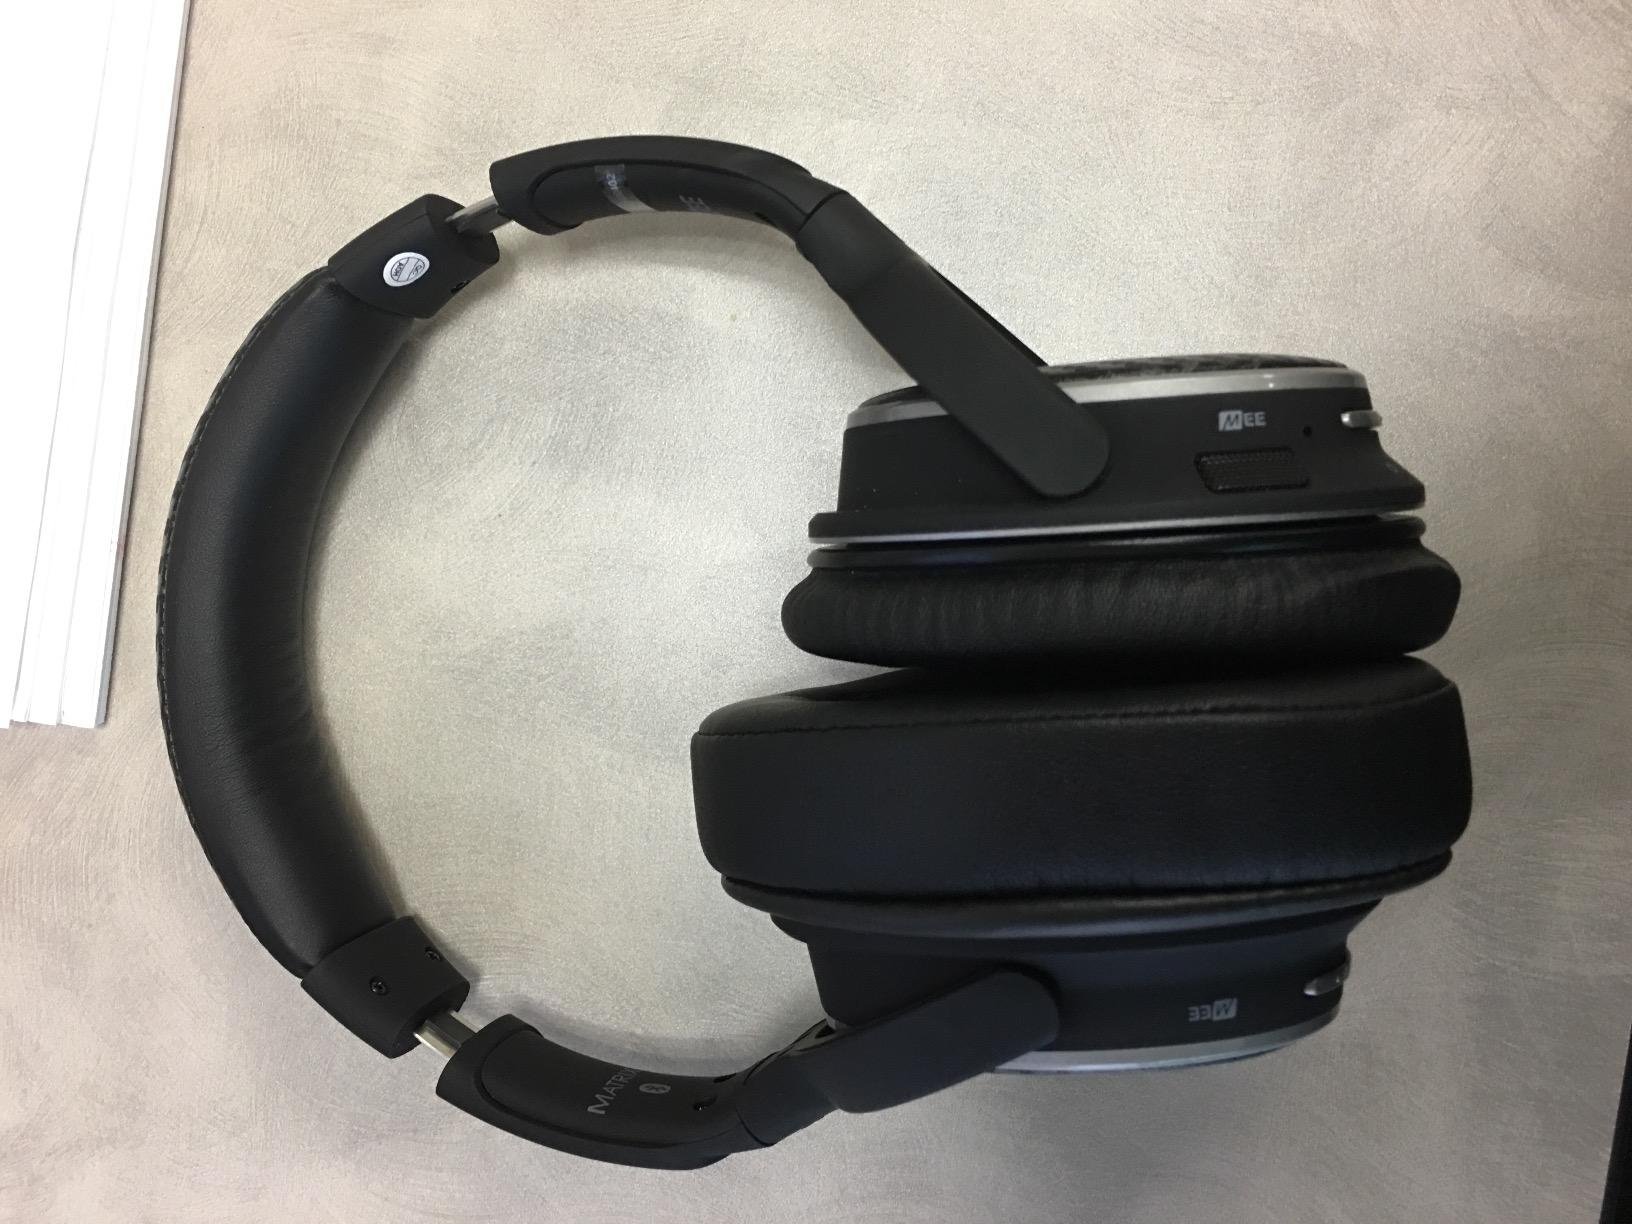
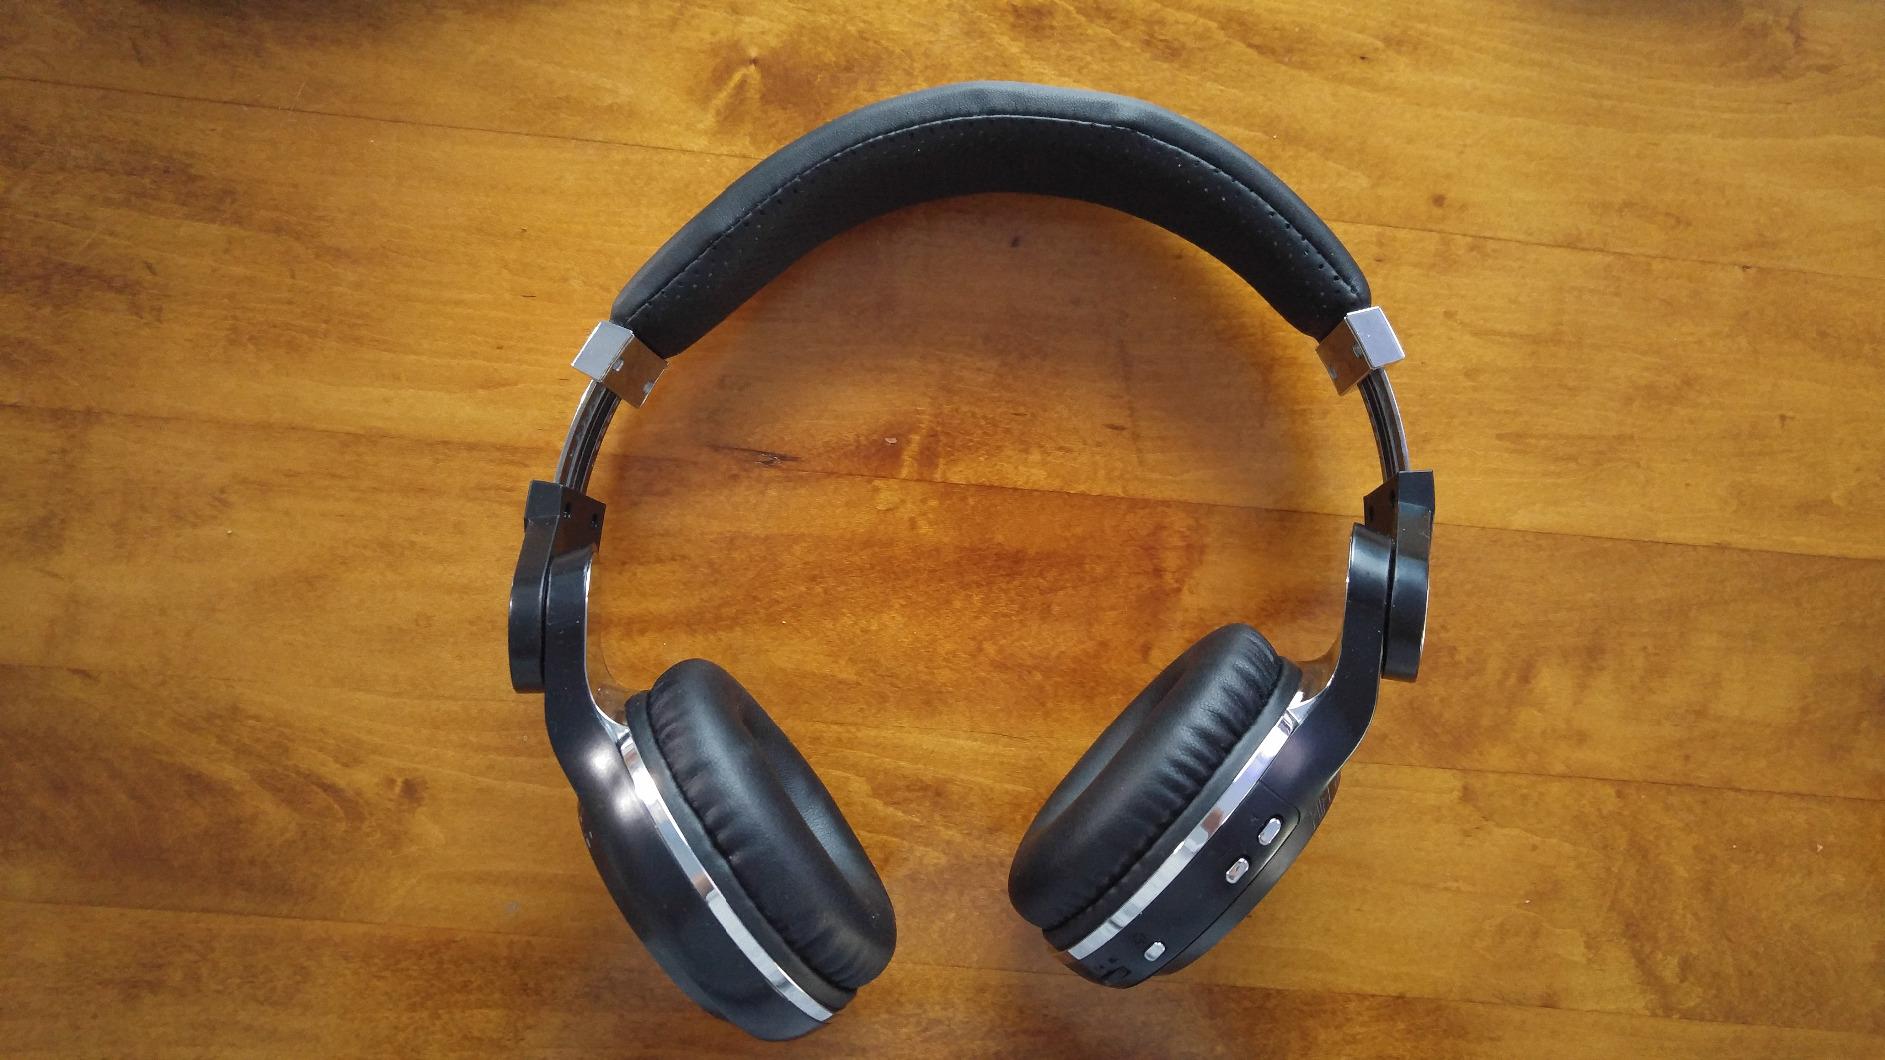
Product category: headphones
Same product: no